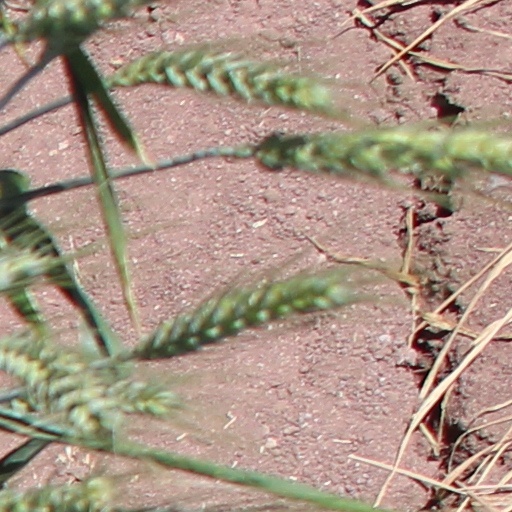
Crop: wheat